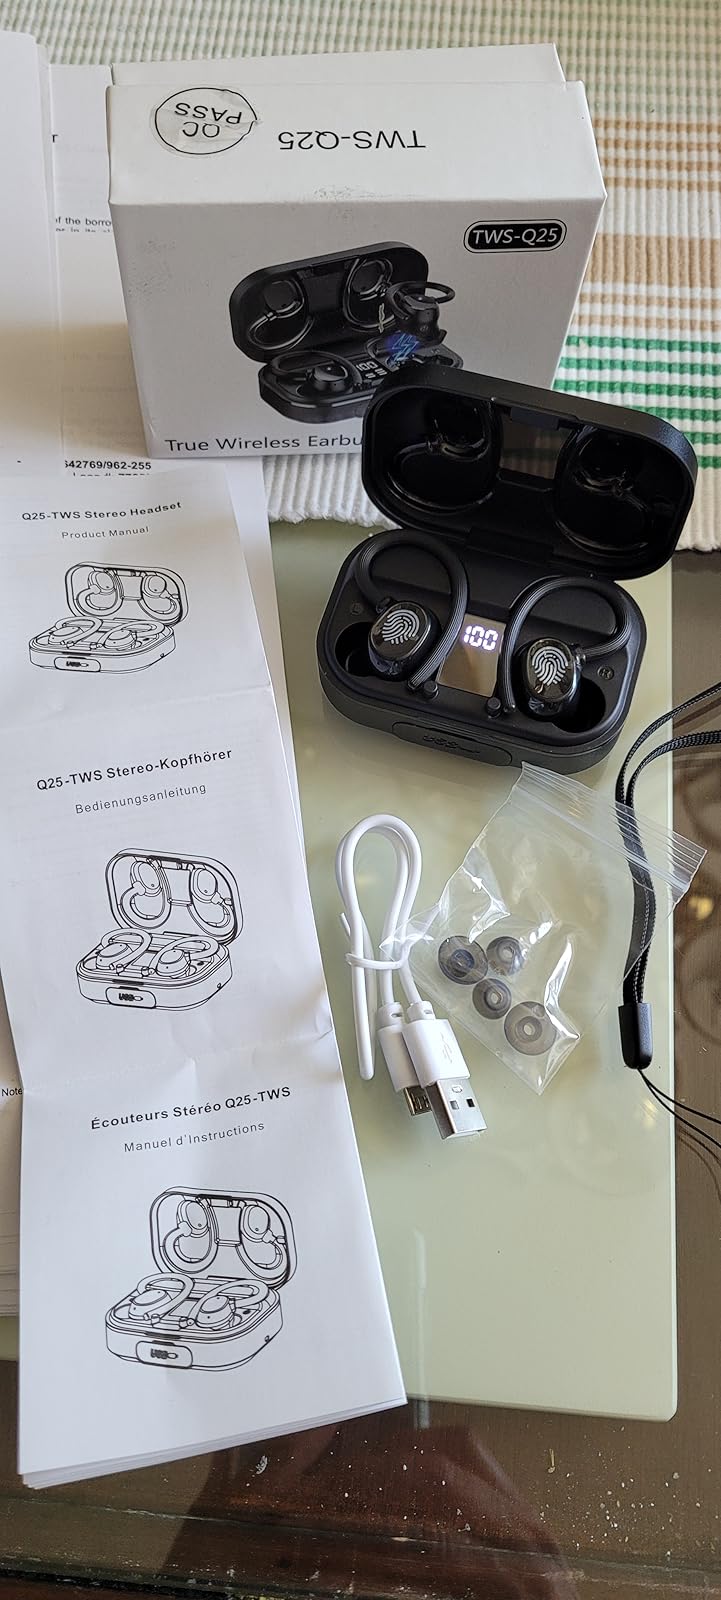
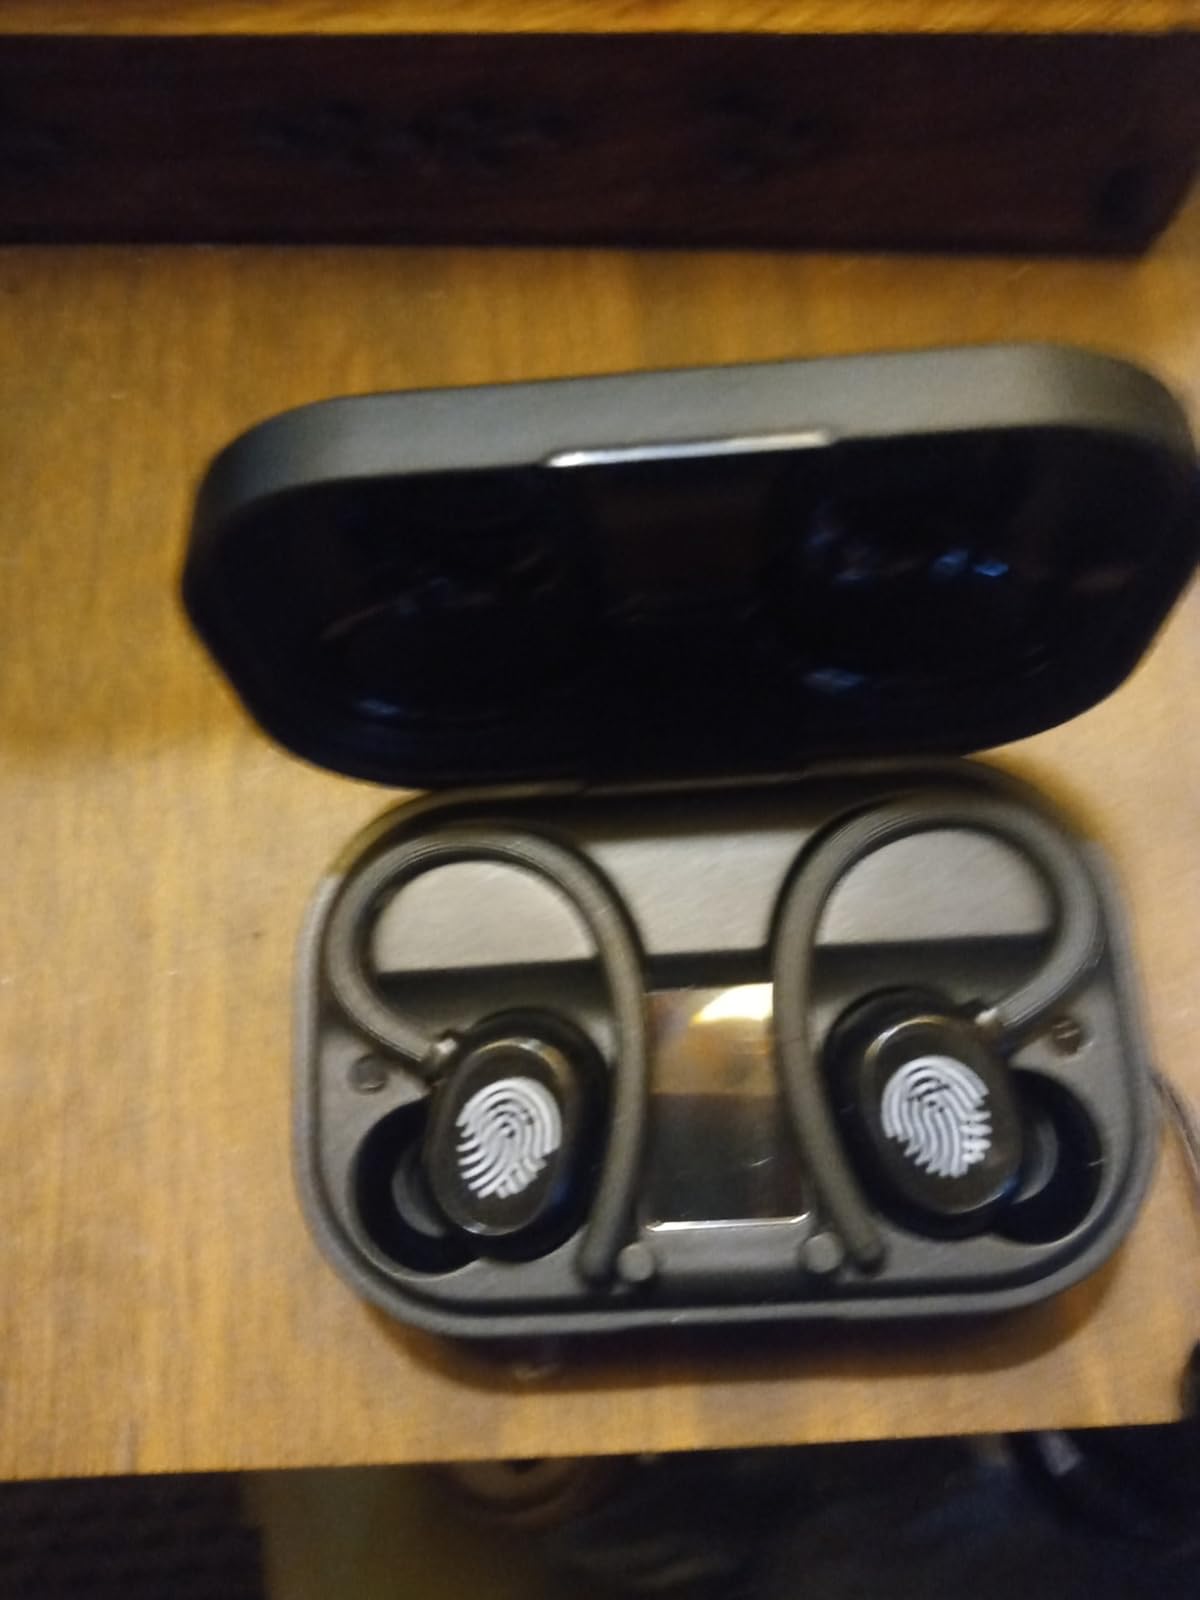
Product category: earbuds
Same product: yes